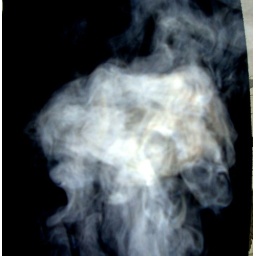
blonde ponytail, white fur, evening bag in left hand, walking away from us